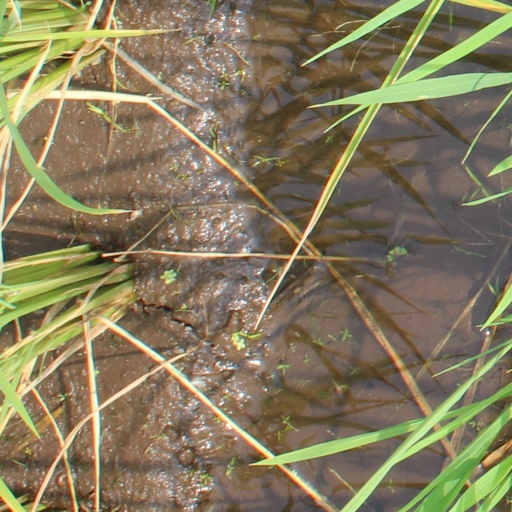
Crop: rice